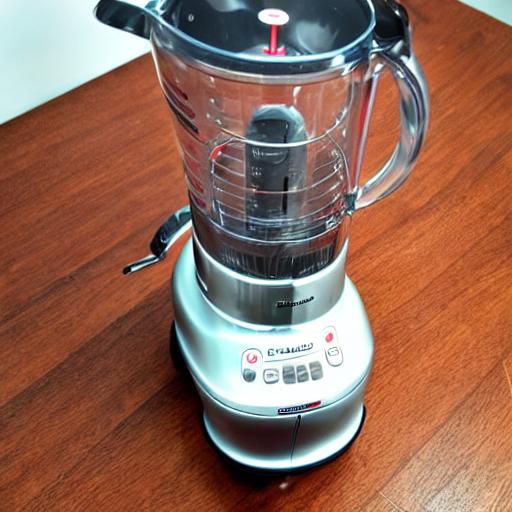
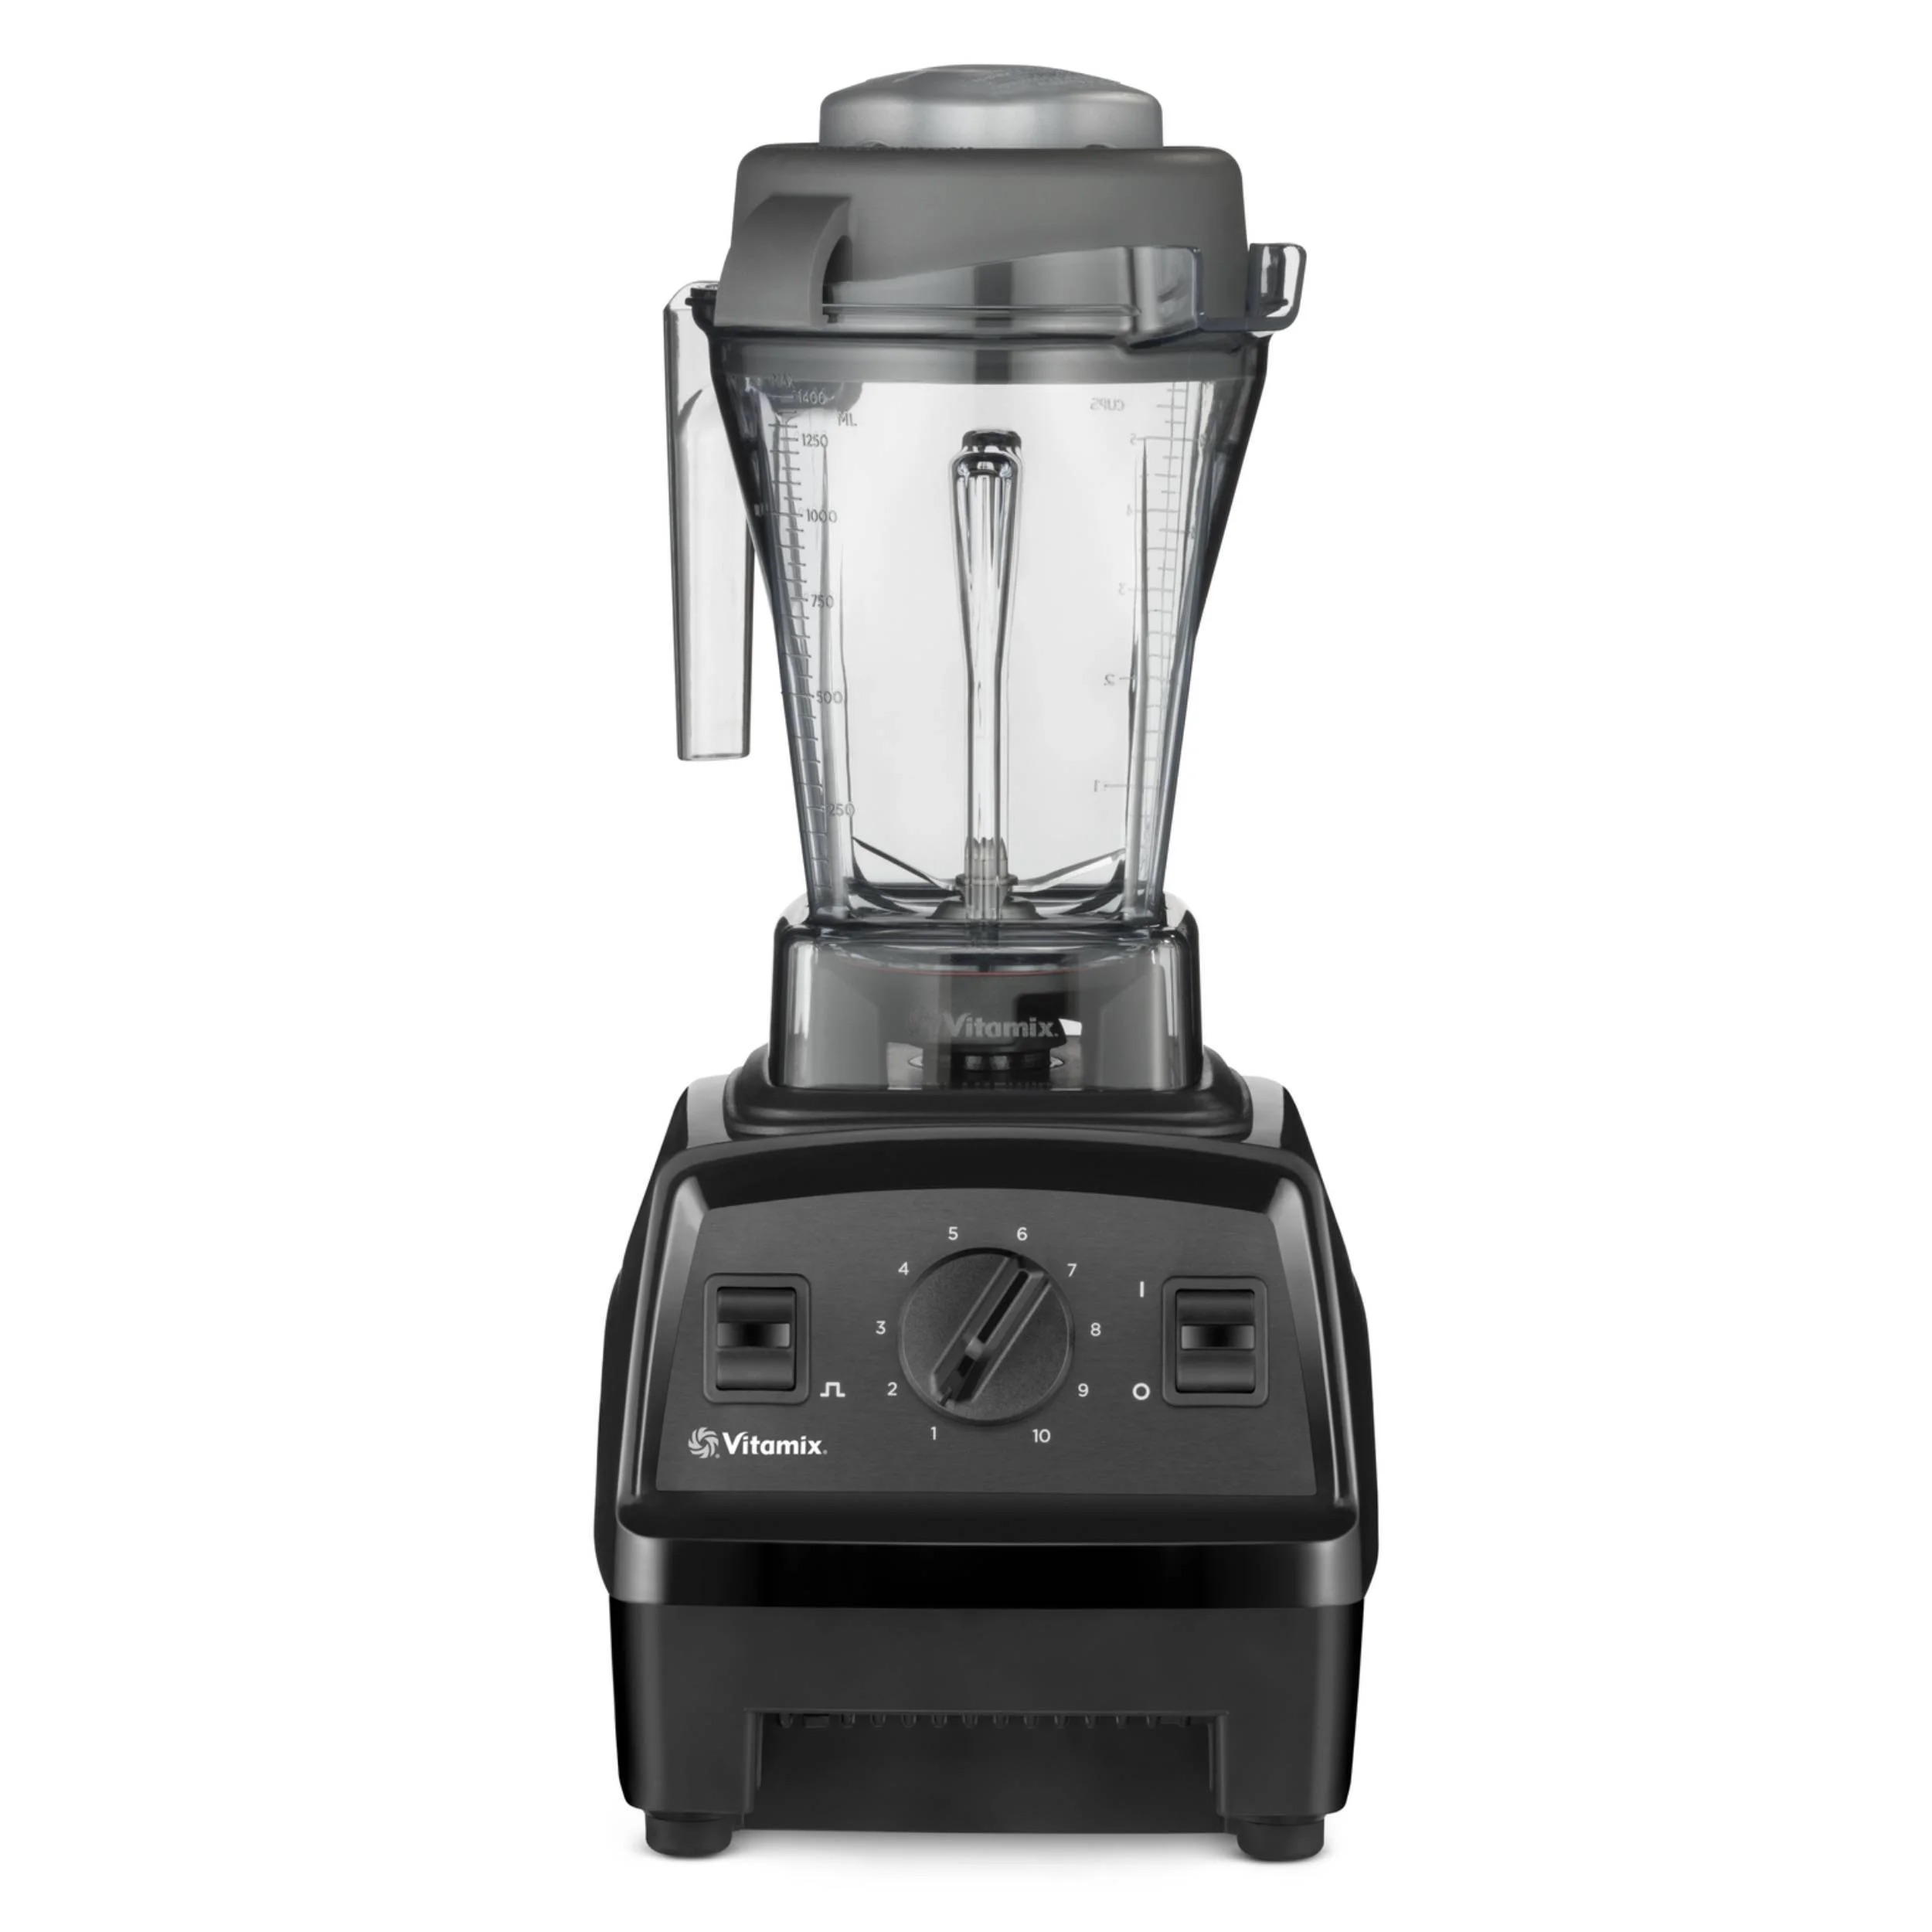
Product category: items_blender
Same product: no